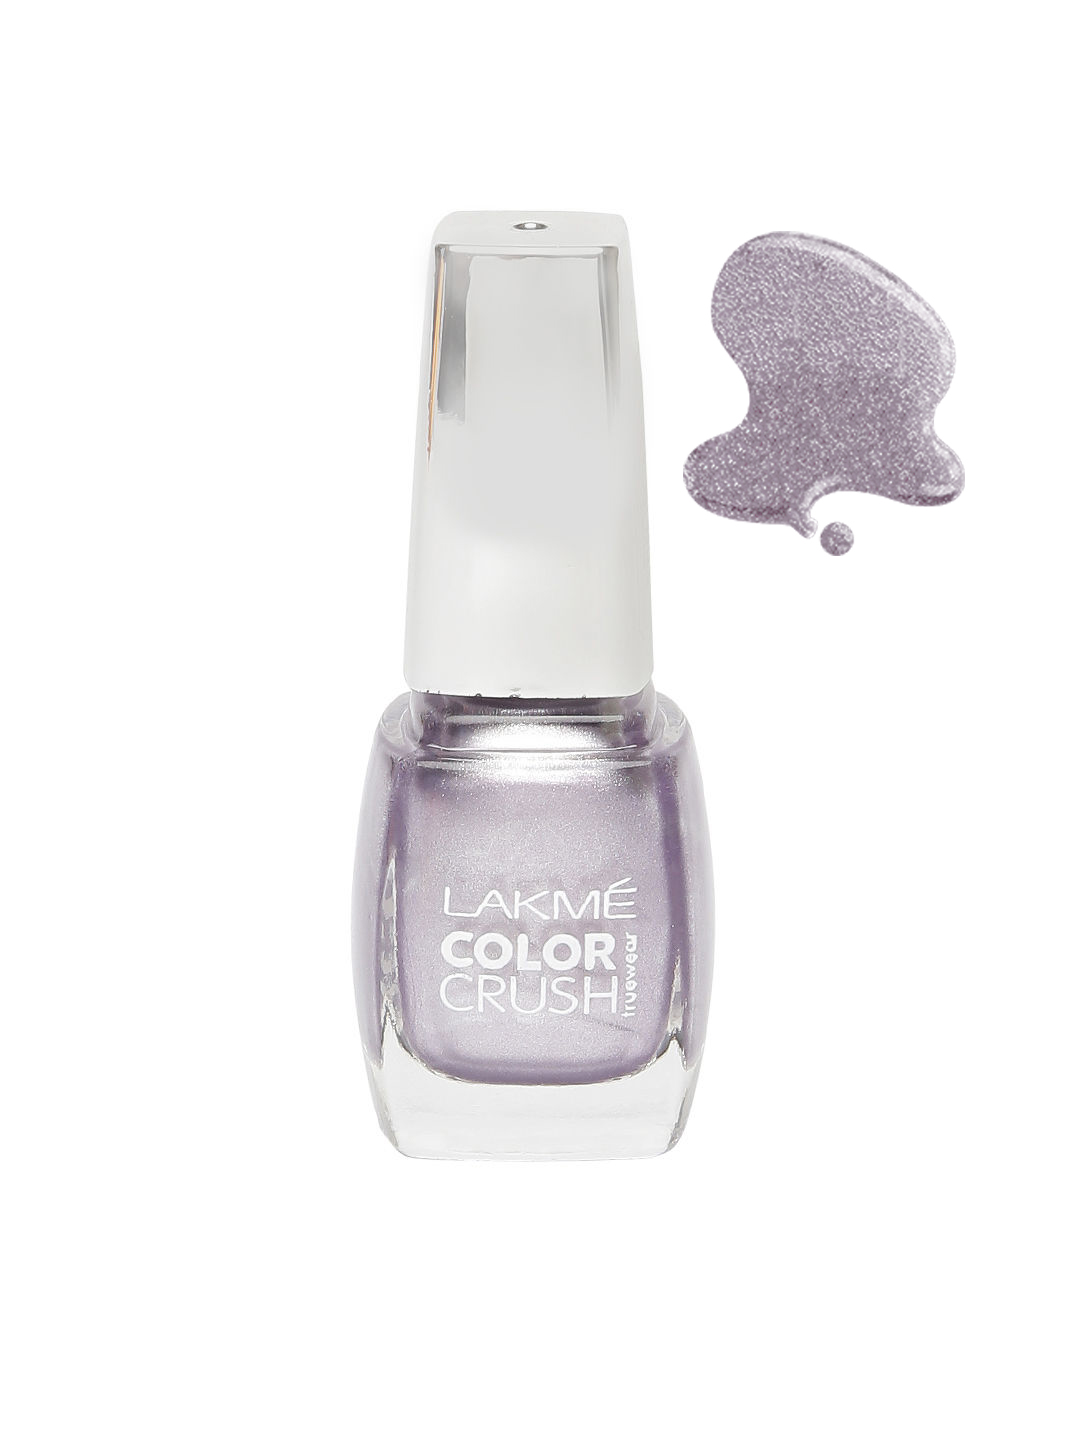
Lakme Truewear Color Crush 04 Nail Polish
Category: Personal Care / Nails / Nail Polish
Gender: Women
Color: Purple
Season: Summer 2019
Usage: Casual